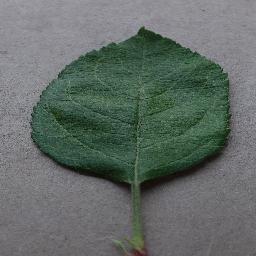
Label: Apple___healthy